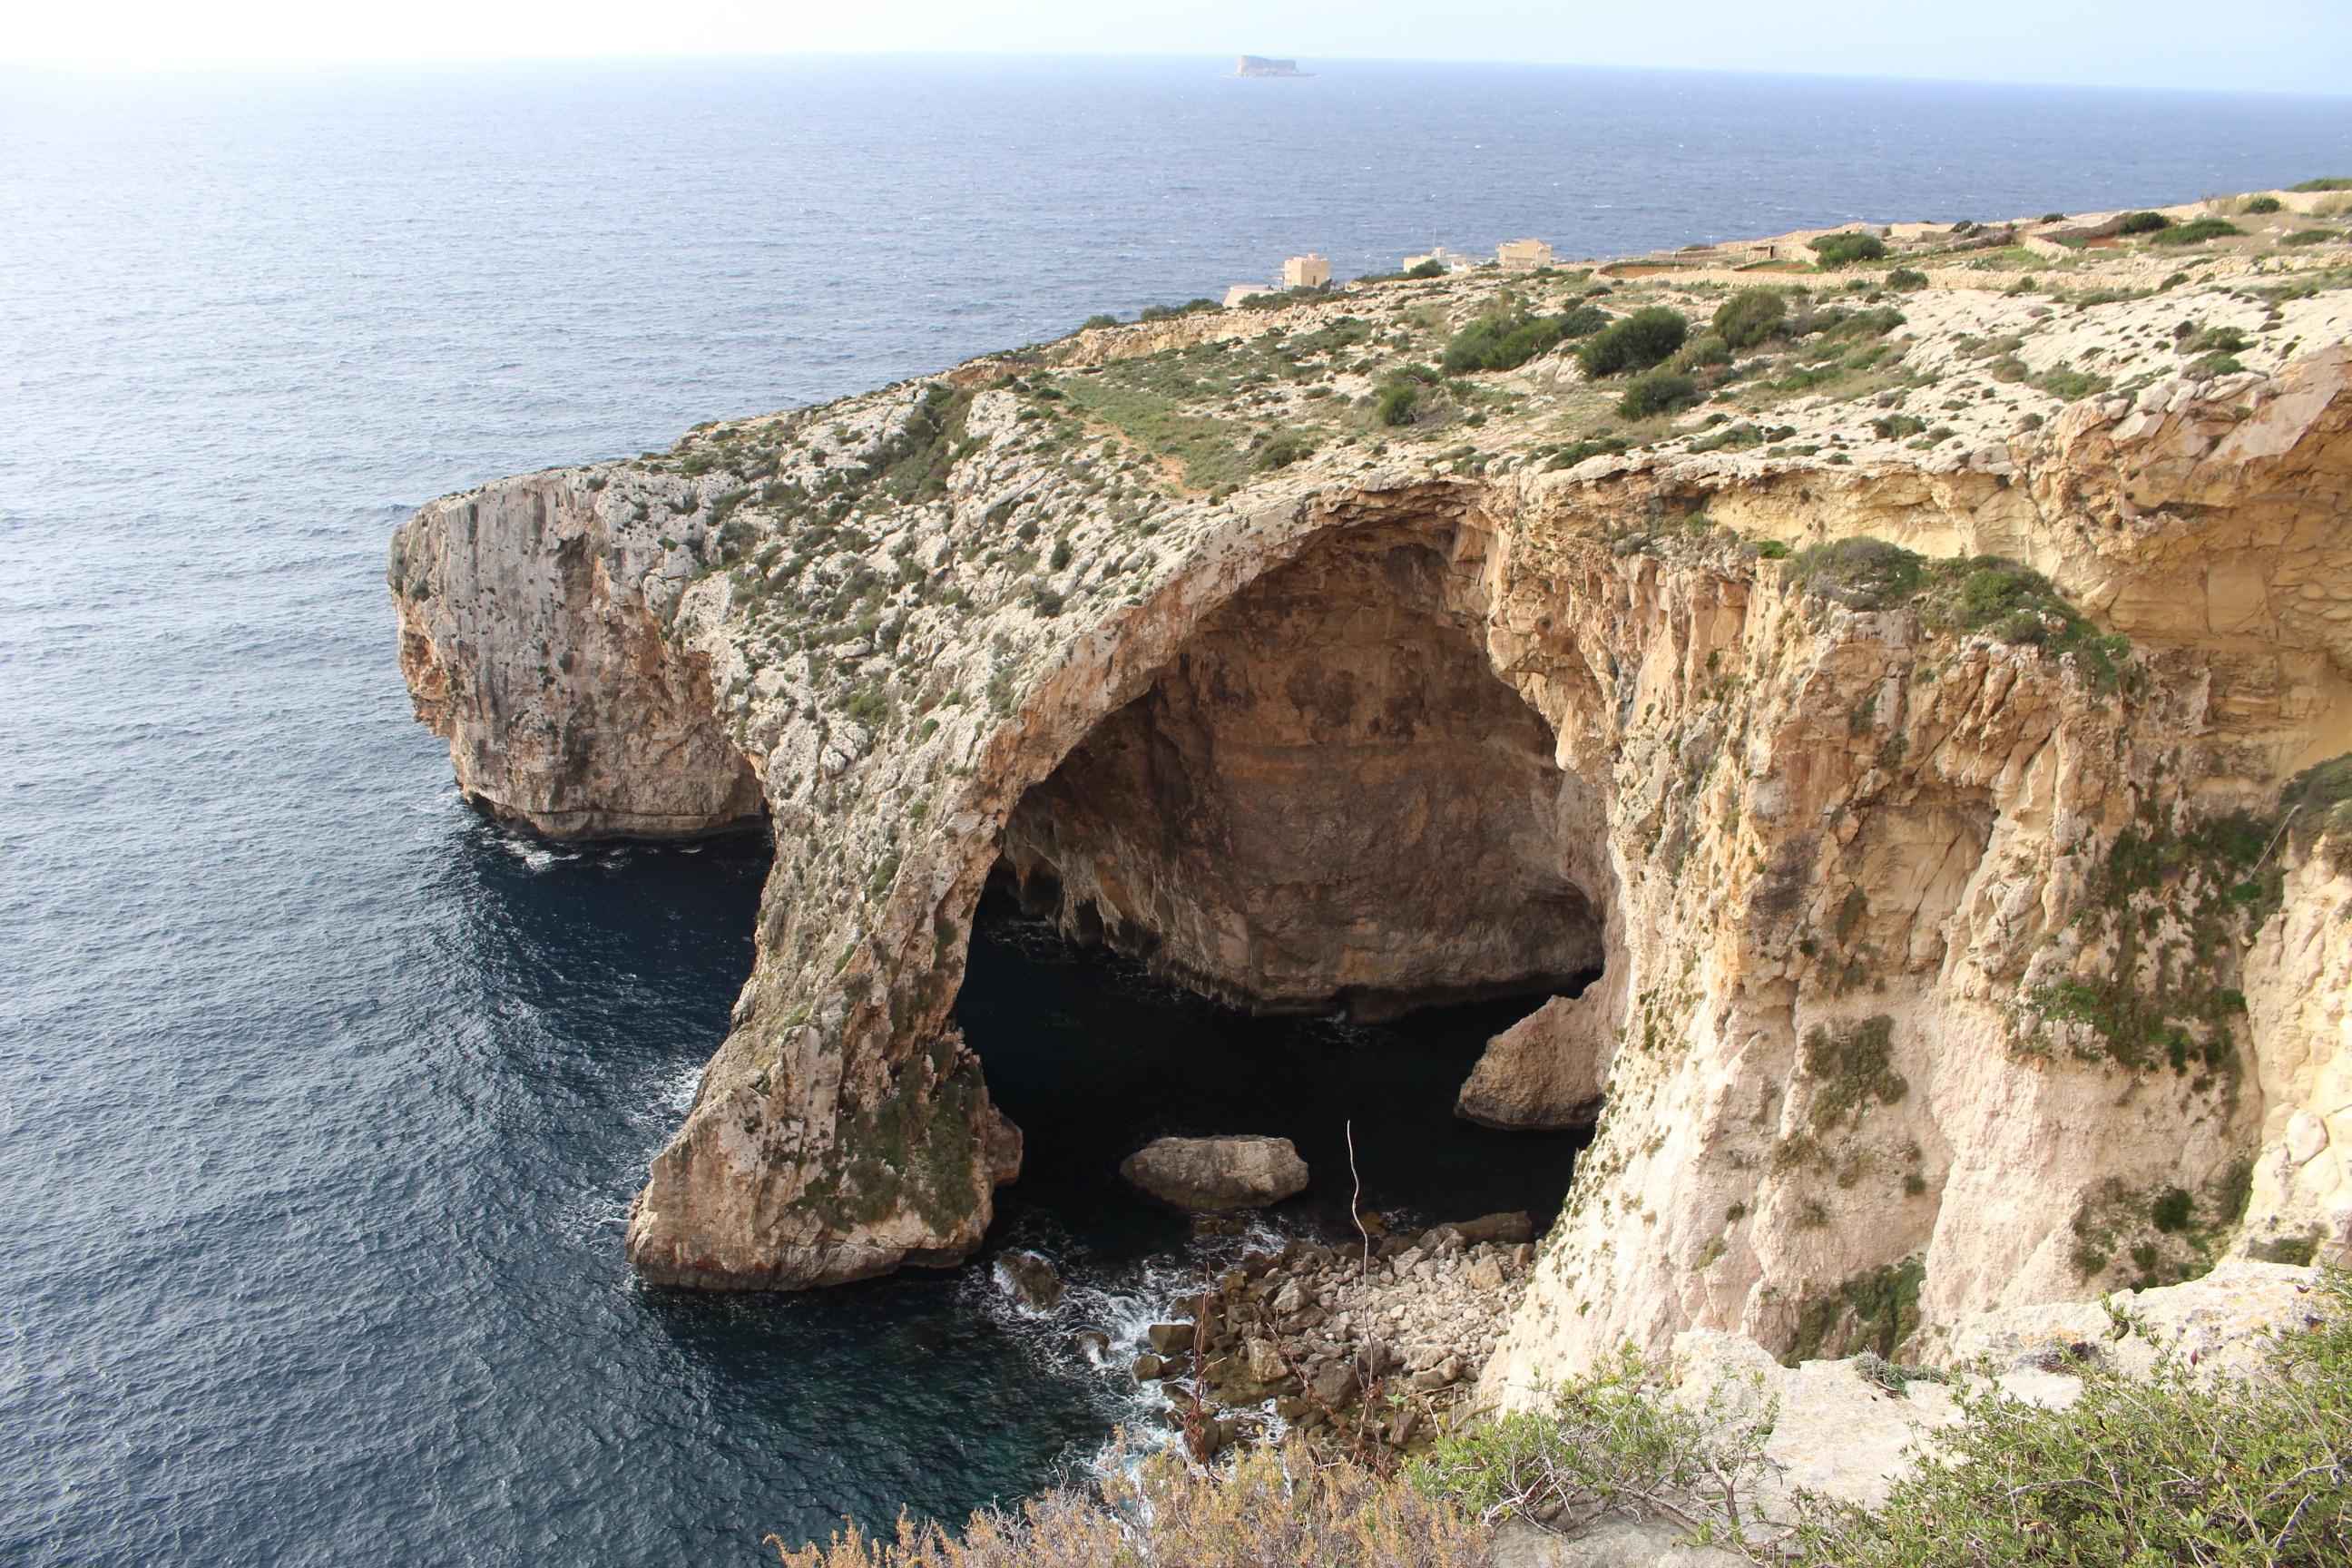
sea, coast, rock, formation, cliff, bay, stack, terrain, geology, cape, landform, natural arch, geographical feature